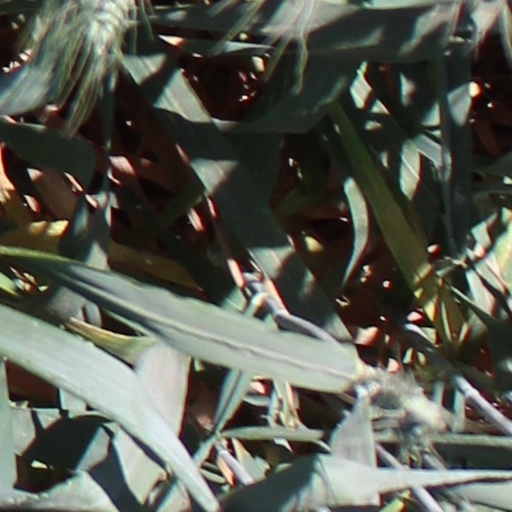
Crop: wheat